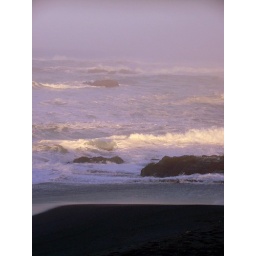
Under a big old sky | Out in a field of green